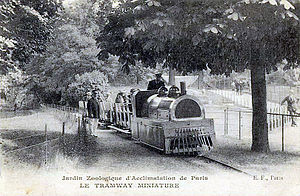
Jardin d'Acclimatation / Historie
Det lille tog
Jardin d’Acclimatation er en forlystelsespark i det nordlige hjørne af Bois de Boulogne-skoven i Paris. Haven er oprettet som en zoologisk have af Napoleon III.